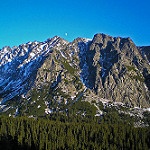
Scene: Outdoor